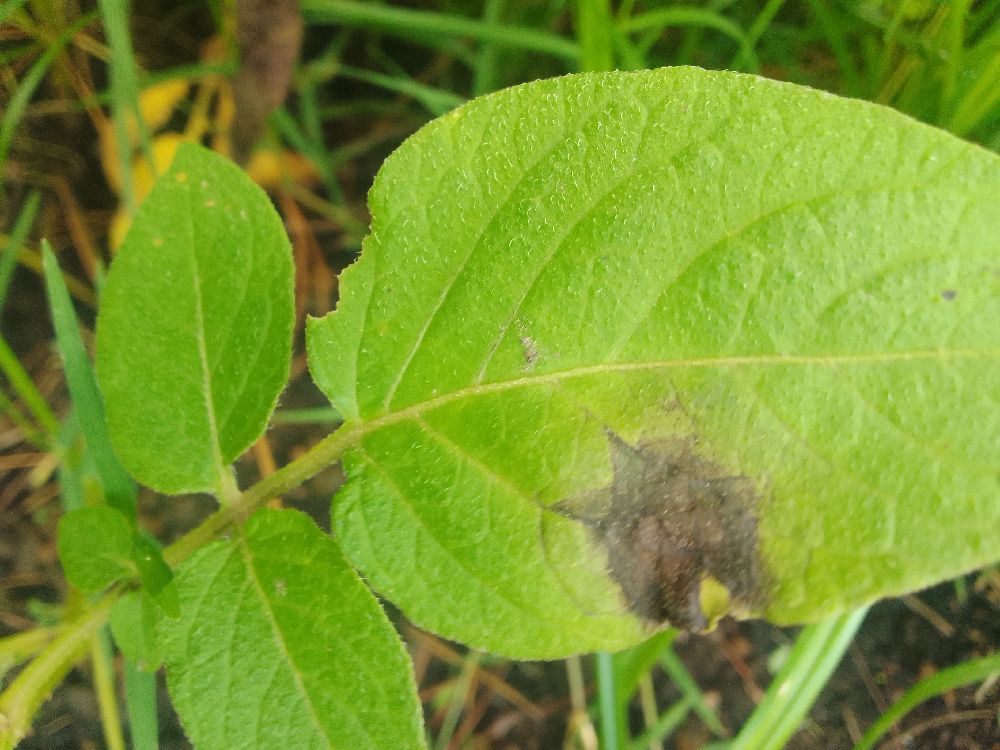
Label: Late blight